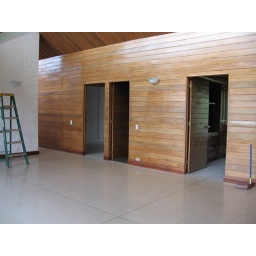
To the far left is a bedroom, then the bathroom in the middle, then a bedroom. They face the upstairs livingroom and the view.